Paleontology in Utah

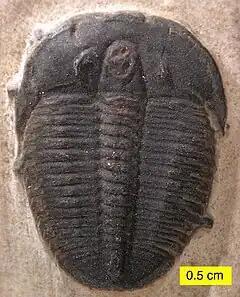
"Elrathia".

Near Monticello is a dinosaur tracksite preserved in the Chinle Formation with nearby Indian petroglyphs. Between the years 700 and 1,000 the Fremont culture left petroglyphs of giant lizards up to six feet long next to a small one foot tall human figure at Cub Creek, not far from the Douglas/Carnegie bone beds of Dinosaur National Monument. These petroglyphs may have been inspired by the abundant local dinosaur bones and footprints. A sizable dinosaur tracksite is only 200 yards away. Alternatively, the lizard petroglyphs may have been inspired by fossil footprints of the ichnogenus "Brachycheirotherium", which is sometimes accompanied by lizard-like tail drag marks.